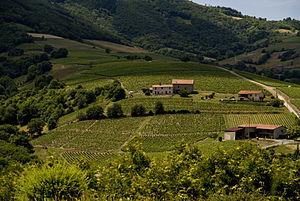
Le Beaujolais est une région géographique située au nord de Lyon en France, qui s'étend dans le nord du département du Rhône, dans le sud de la Saône-et-Loire et dans le nord-est de la Loire. C'est une ancienne province française dont la capitale historique est Beaujeu et la capitale actuelle est Villefranche-sur-Saône.